Mardi Gras

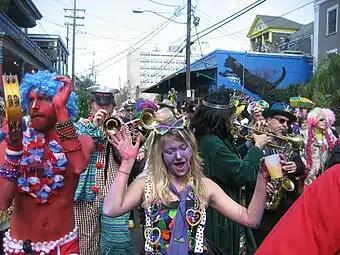
Celebrations in New Orleans, Louisiana, U.S.

Mardi Gras (also known as Shrove Tuesday) is the final day of Carnival (also known as Shrovetide or Fastelavn); it thus falls on the day before the beginning of Lent on Ash Wednesday. is French for "Fat Tuesday", referring to it being the last day of consuming rich, fatty foods, most notably red meat, in preparation for the Christian fasting season of Lent, during which such foods are avoided.